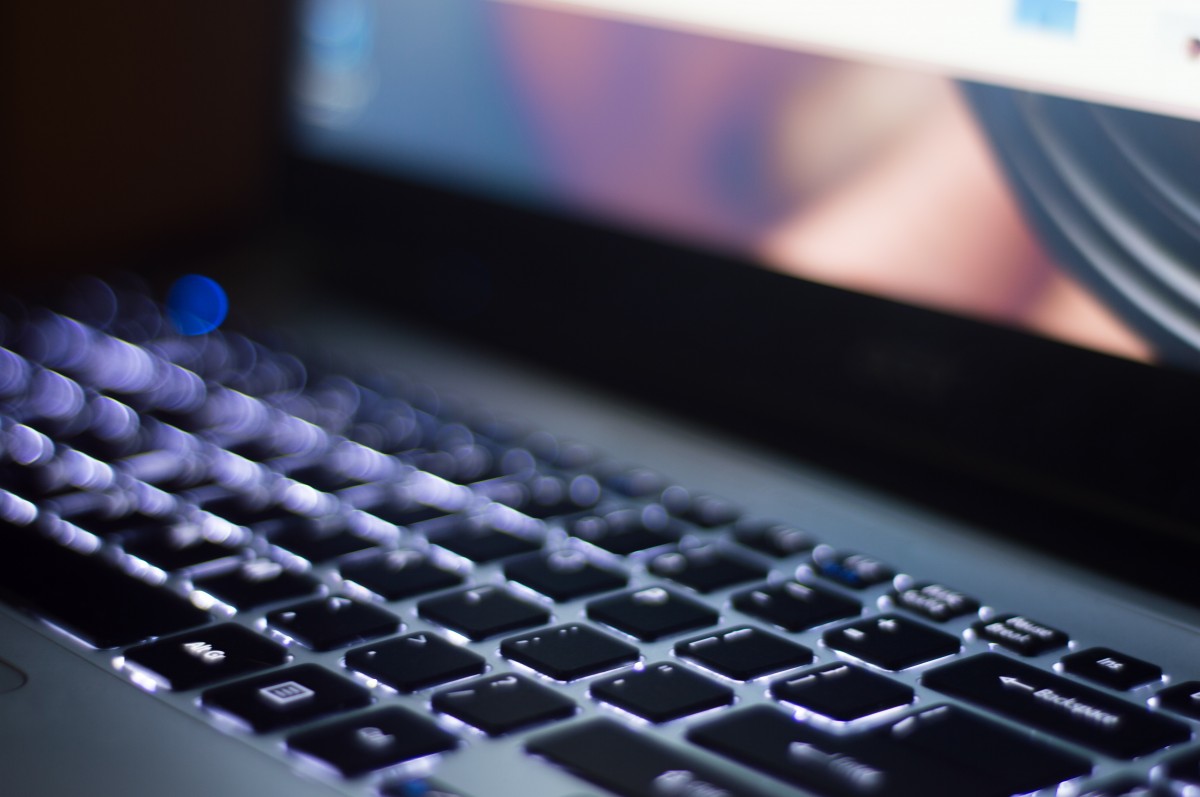
Tags: technology, blue, black, close up, multimedia, computer keyboard, personal computer, electronic device, computer hardware, musical keyboard